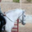
Label: horse